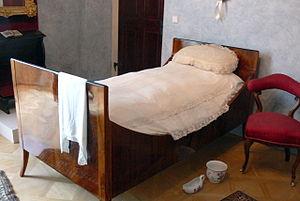
Palais Rožmberk ( château de Prague). Chambre à coucher, lit de bout en bateau, XVIIIe siècle